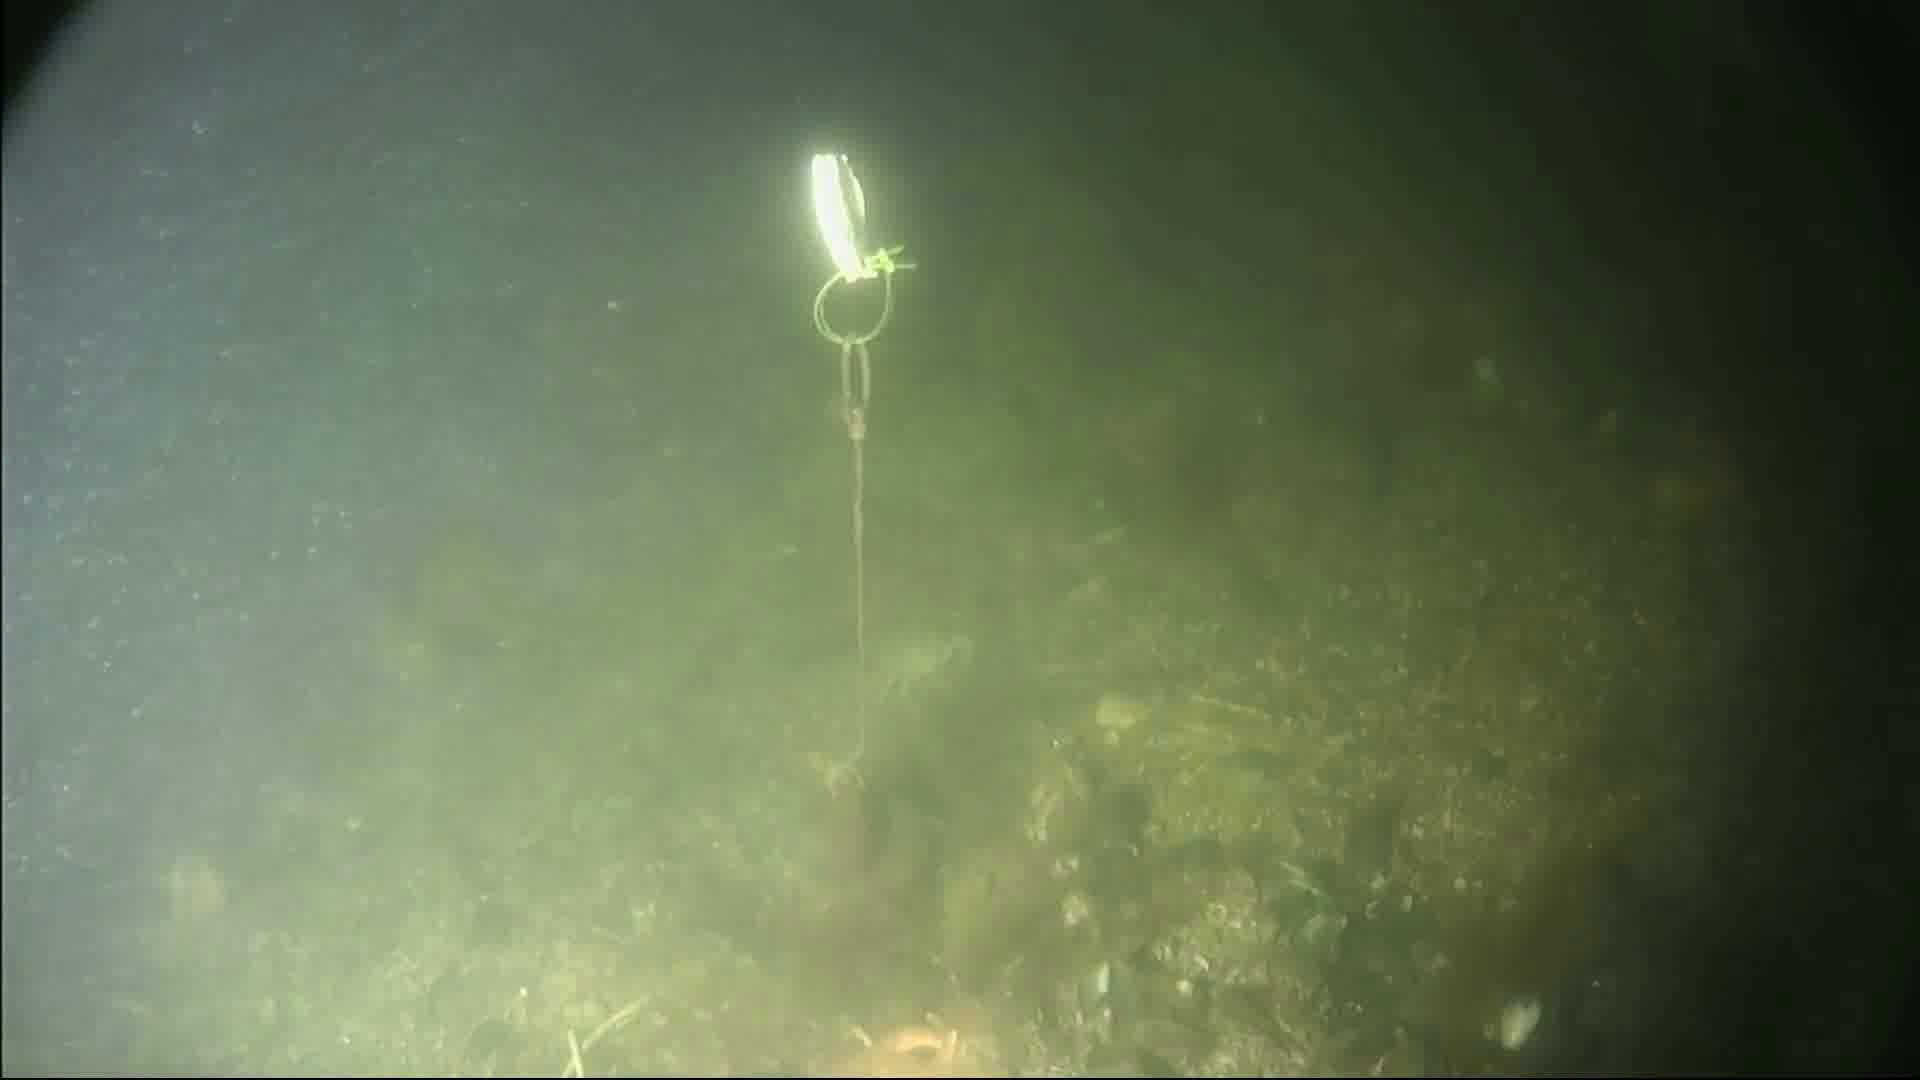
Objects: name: starfish
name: crab